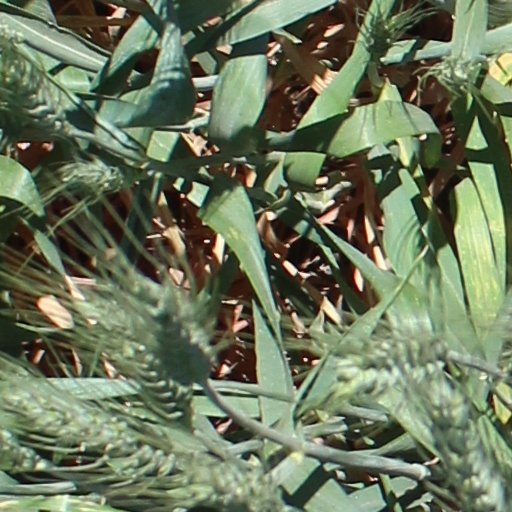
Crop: wheat